Sardinia

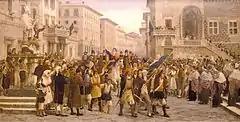
G.M. Angioy entry into Sassari

In 1324, in alliance with the Kingdom of Arborea and following a military campaign that lasted a year or so, the Aragon Crown Prince Alfonso led an Aragonese army that occupied the Pisan territories of Cagliari and Gallura along with the allied city of Sassari, naming them "The Kingdom of Sardinia and Corsica". The kingdom was to remain a dominion of the Crown of Aragon (under the 16th-century kings of Spain) until the Peace of Utrecht.